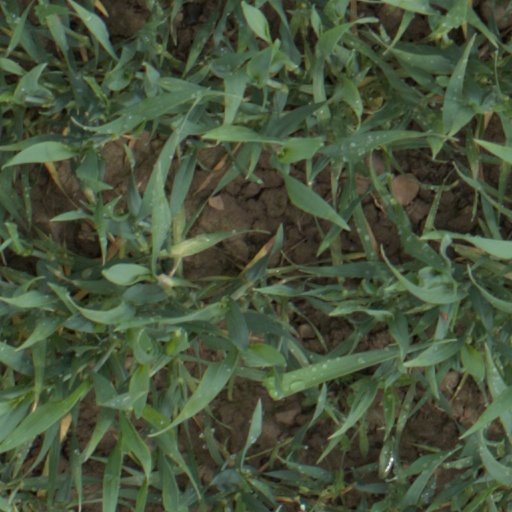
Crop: wheat